History of Mexican Americans

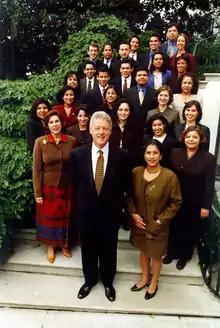
President Clinton with his Latino political appointees

In 1929, the League of United Latin American Citizens (LULAC) was formed in Corpus Christi, Texas through the merging of several smaller Mexican American organizations. It was one of the nation's first mainstream Mexican American political organizations and was formed largely through the efforts of Mexican American World War I veterans who were frustrated at the continued discrimination Mexican Americans faced in the United States. Ben Garza served as the organizations' first president. LULAC quickly developed into an influential middle-class civil rights organization with councils across the Southwest. Organization members tended to portray themselves as patriotic "white" Americans, and membership was restricted only to English-speaking U.S. citizens. Like the NAACP at this time, LULAC believed an "educated elite" Mexican American leadership would guide the community as a whole toward a higher political and economic standing in the United States. Nevertheless, the organization focused mostly on issues such voter registration and poll tax fundraising-drives, aggressively waging legal campaigns against racially discriminatory laws and practices.